Parti (architecture)

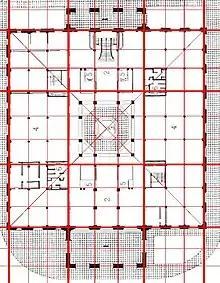
Lonja del Comercio building

The parti of the Lonja del Comercio building in Havana (in plan) is a perfect square and based on the classic 9 square problem that was used, among others, by Peter Eisenman to design some of his houses and Andrea Palladio in the design of many of his villas.